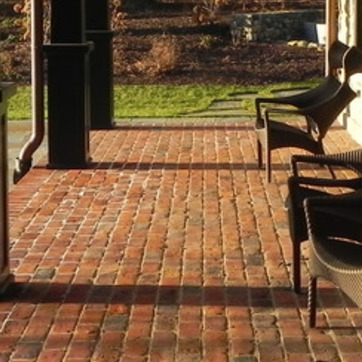
Material: brick